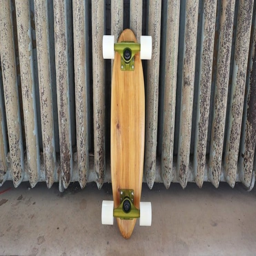
let it ride : the art of the handmade longboard